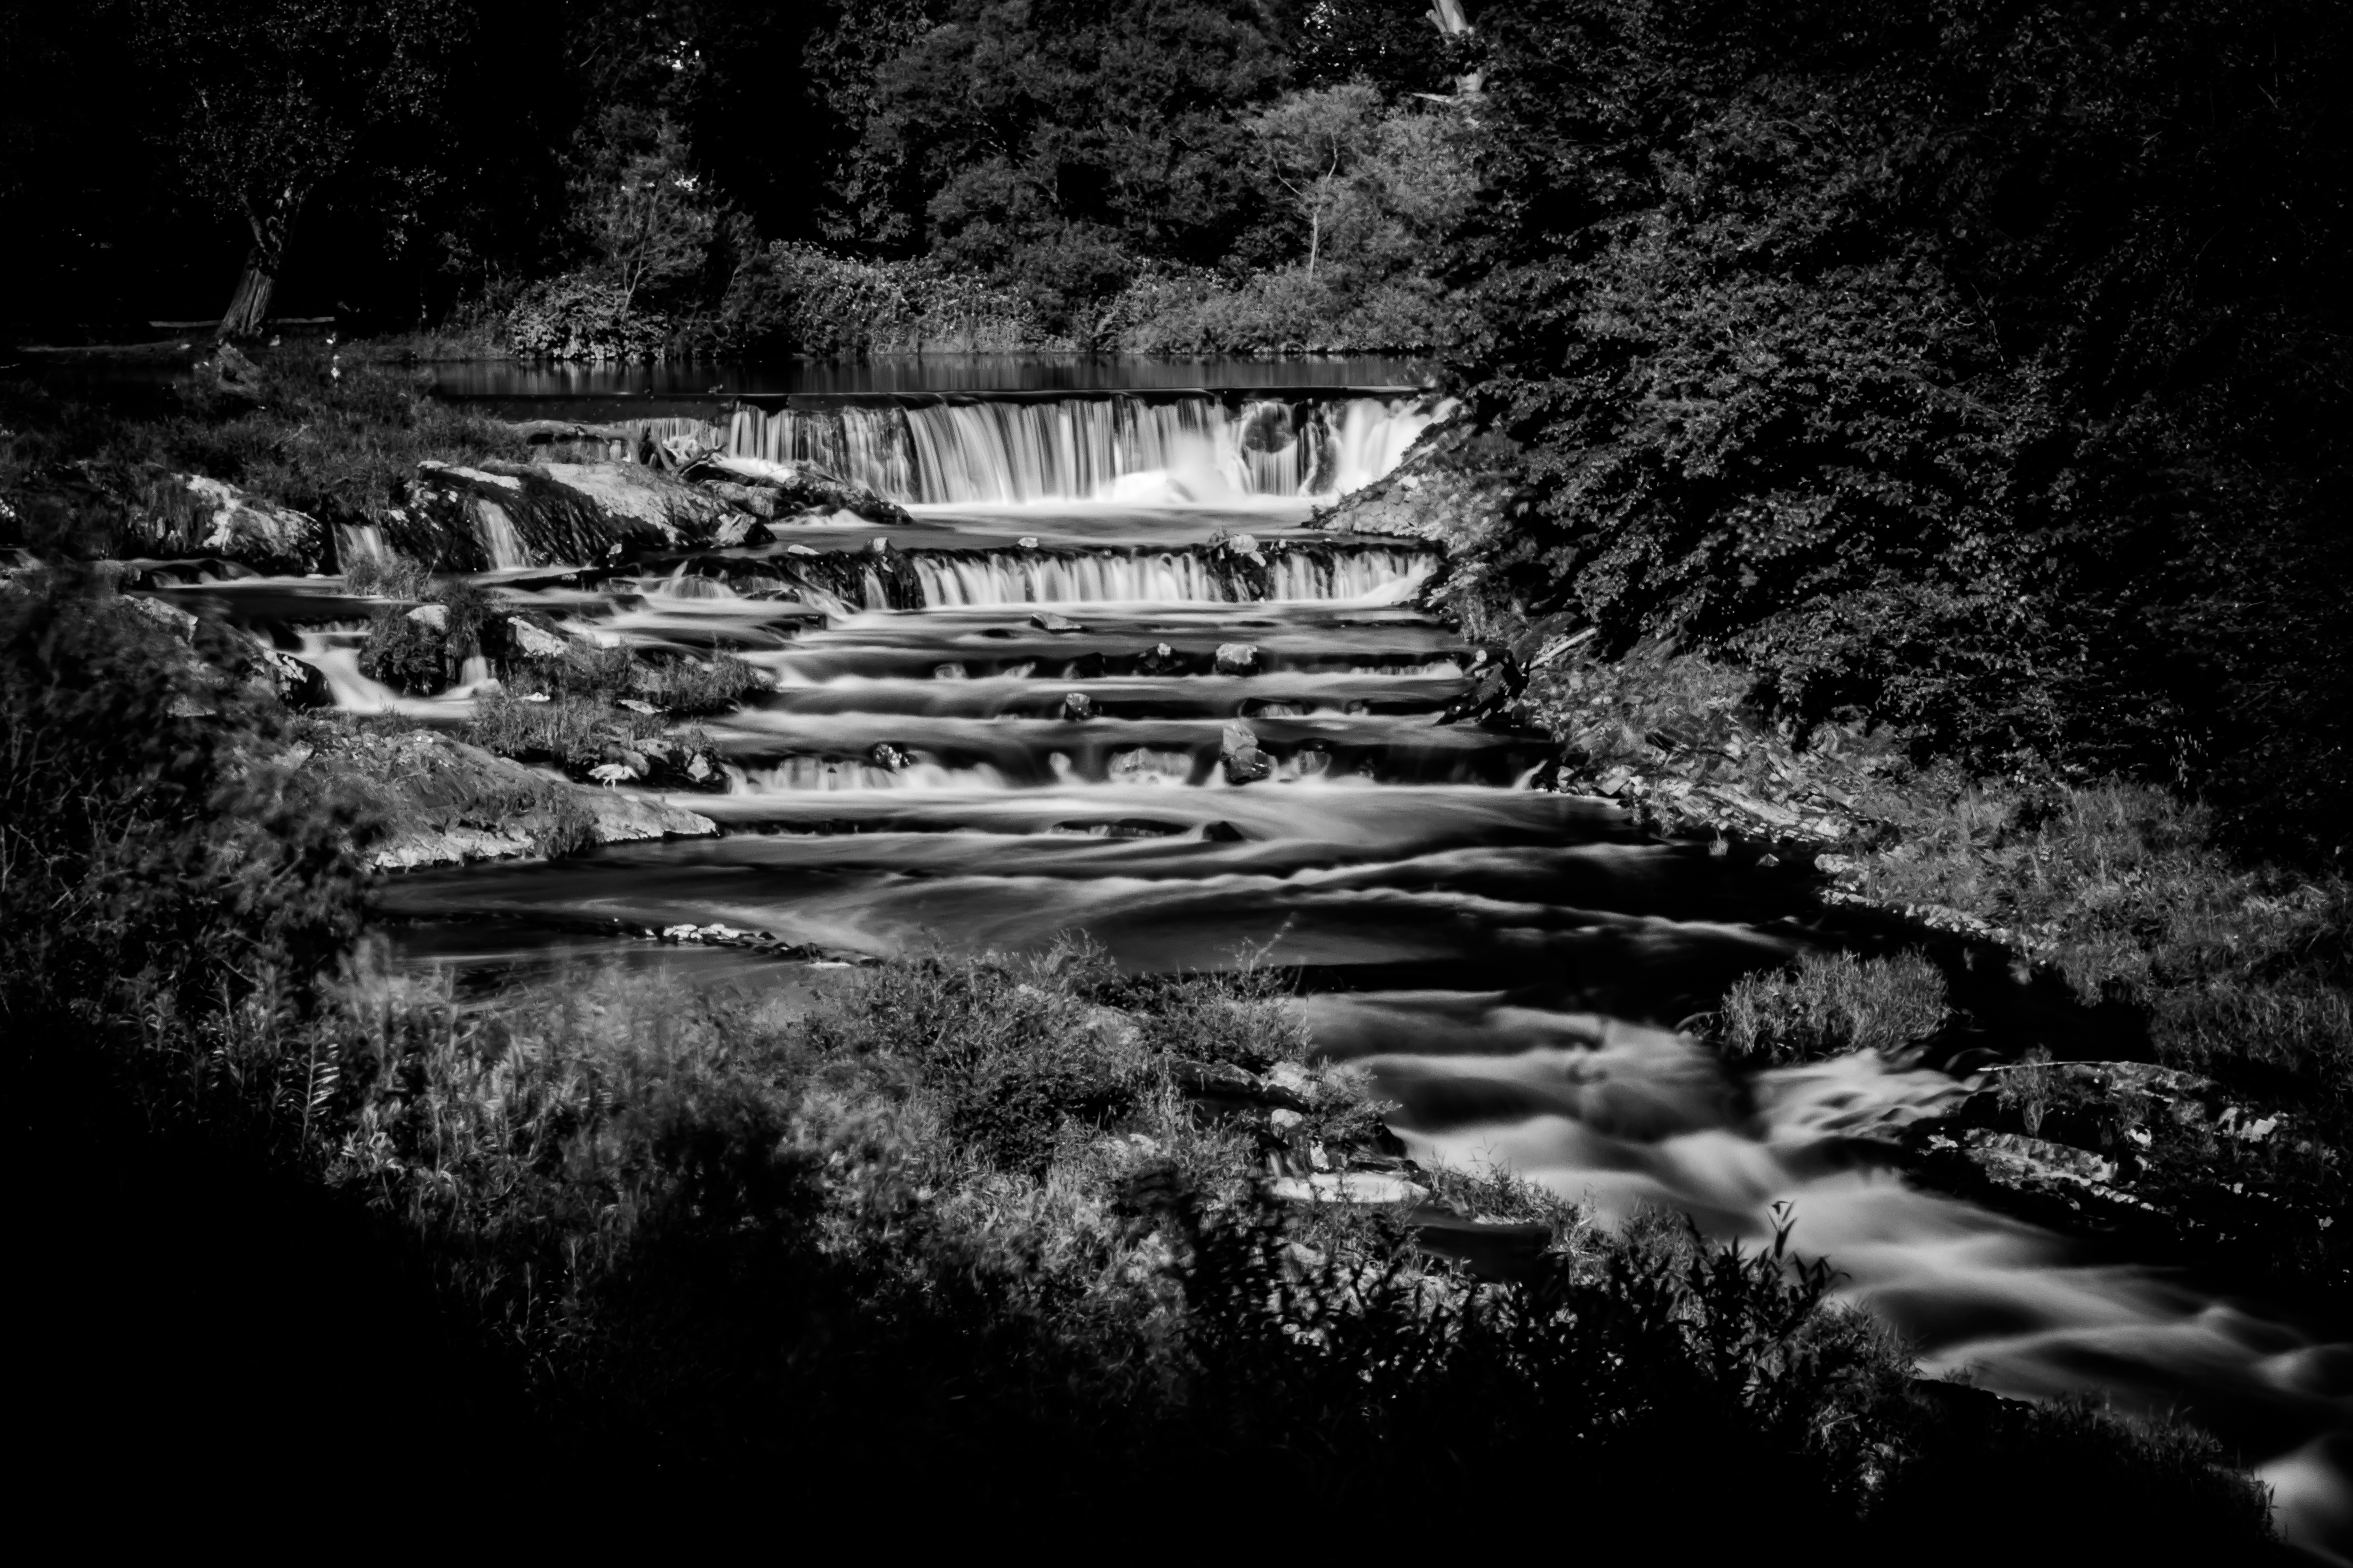
tree, water, nature, rock, black and white, photography, river, stream, reflection, darkness, monochrome, monochrome photography